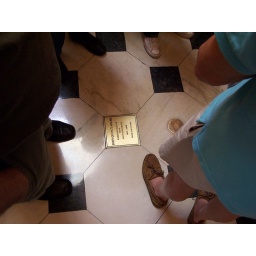
Plaque marking location of John Quincy Adams' desk in the original house chambers in the U.S. Capitol in Washington D.C.